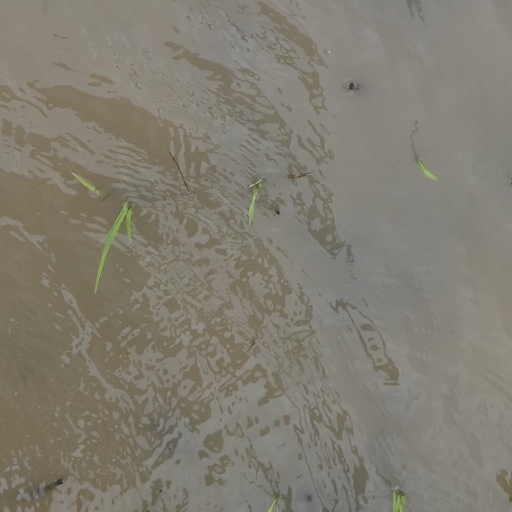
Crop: rice